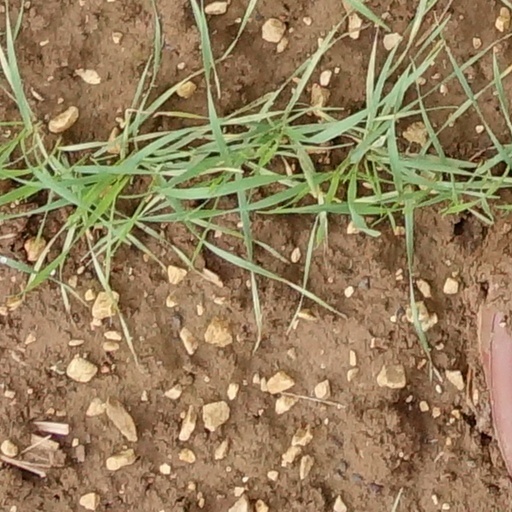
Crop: wheat